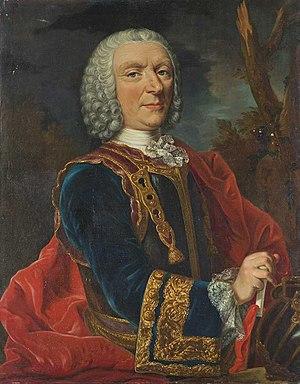
Portrait du comte Francesco Amedeo Salmatoris